1893 Case football team

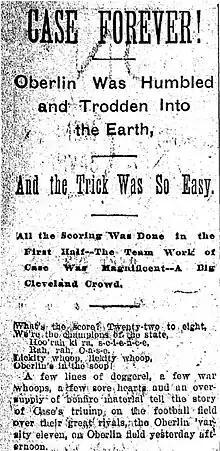
"Plain Dealer" sports section on November 19, 1893

Case snapped a 13-game win streak of Oberlin, whose win streak dated back to their undefeated 1892 season. Notably, Case defeated Coach John Heisman of Buchtel, handing him his first ever career coaching loss, who ironically was the coach of the undefeated 1892 Oberlin team the prior season.